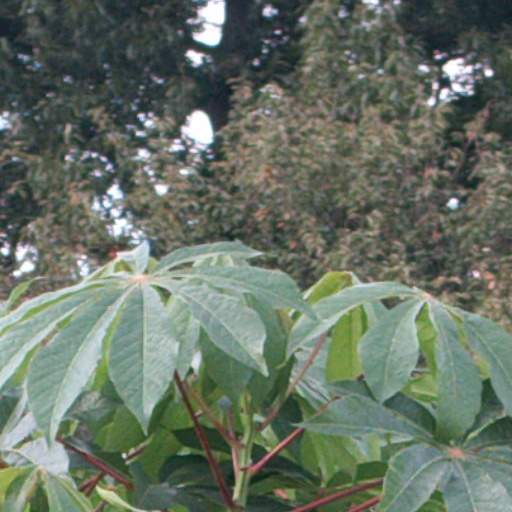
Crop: cassava